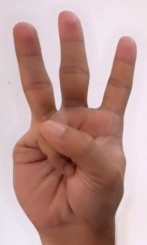
ASL sign: W